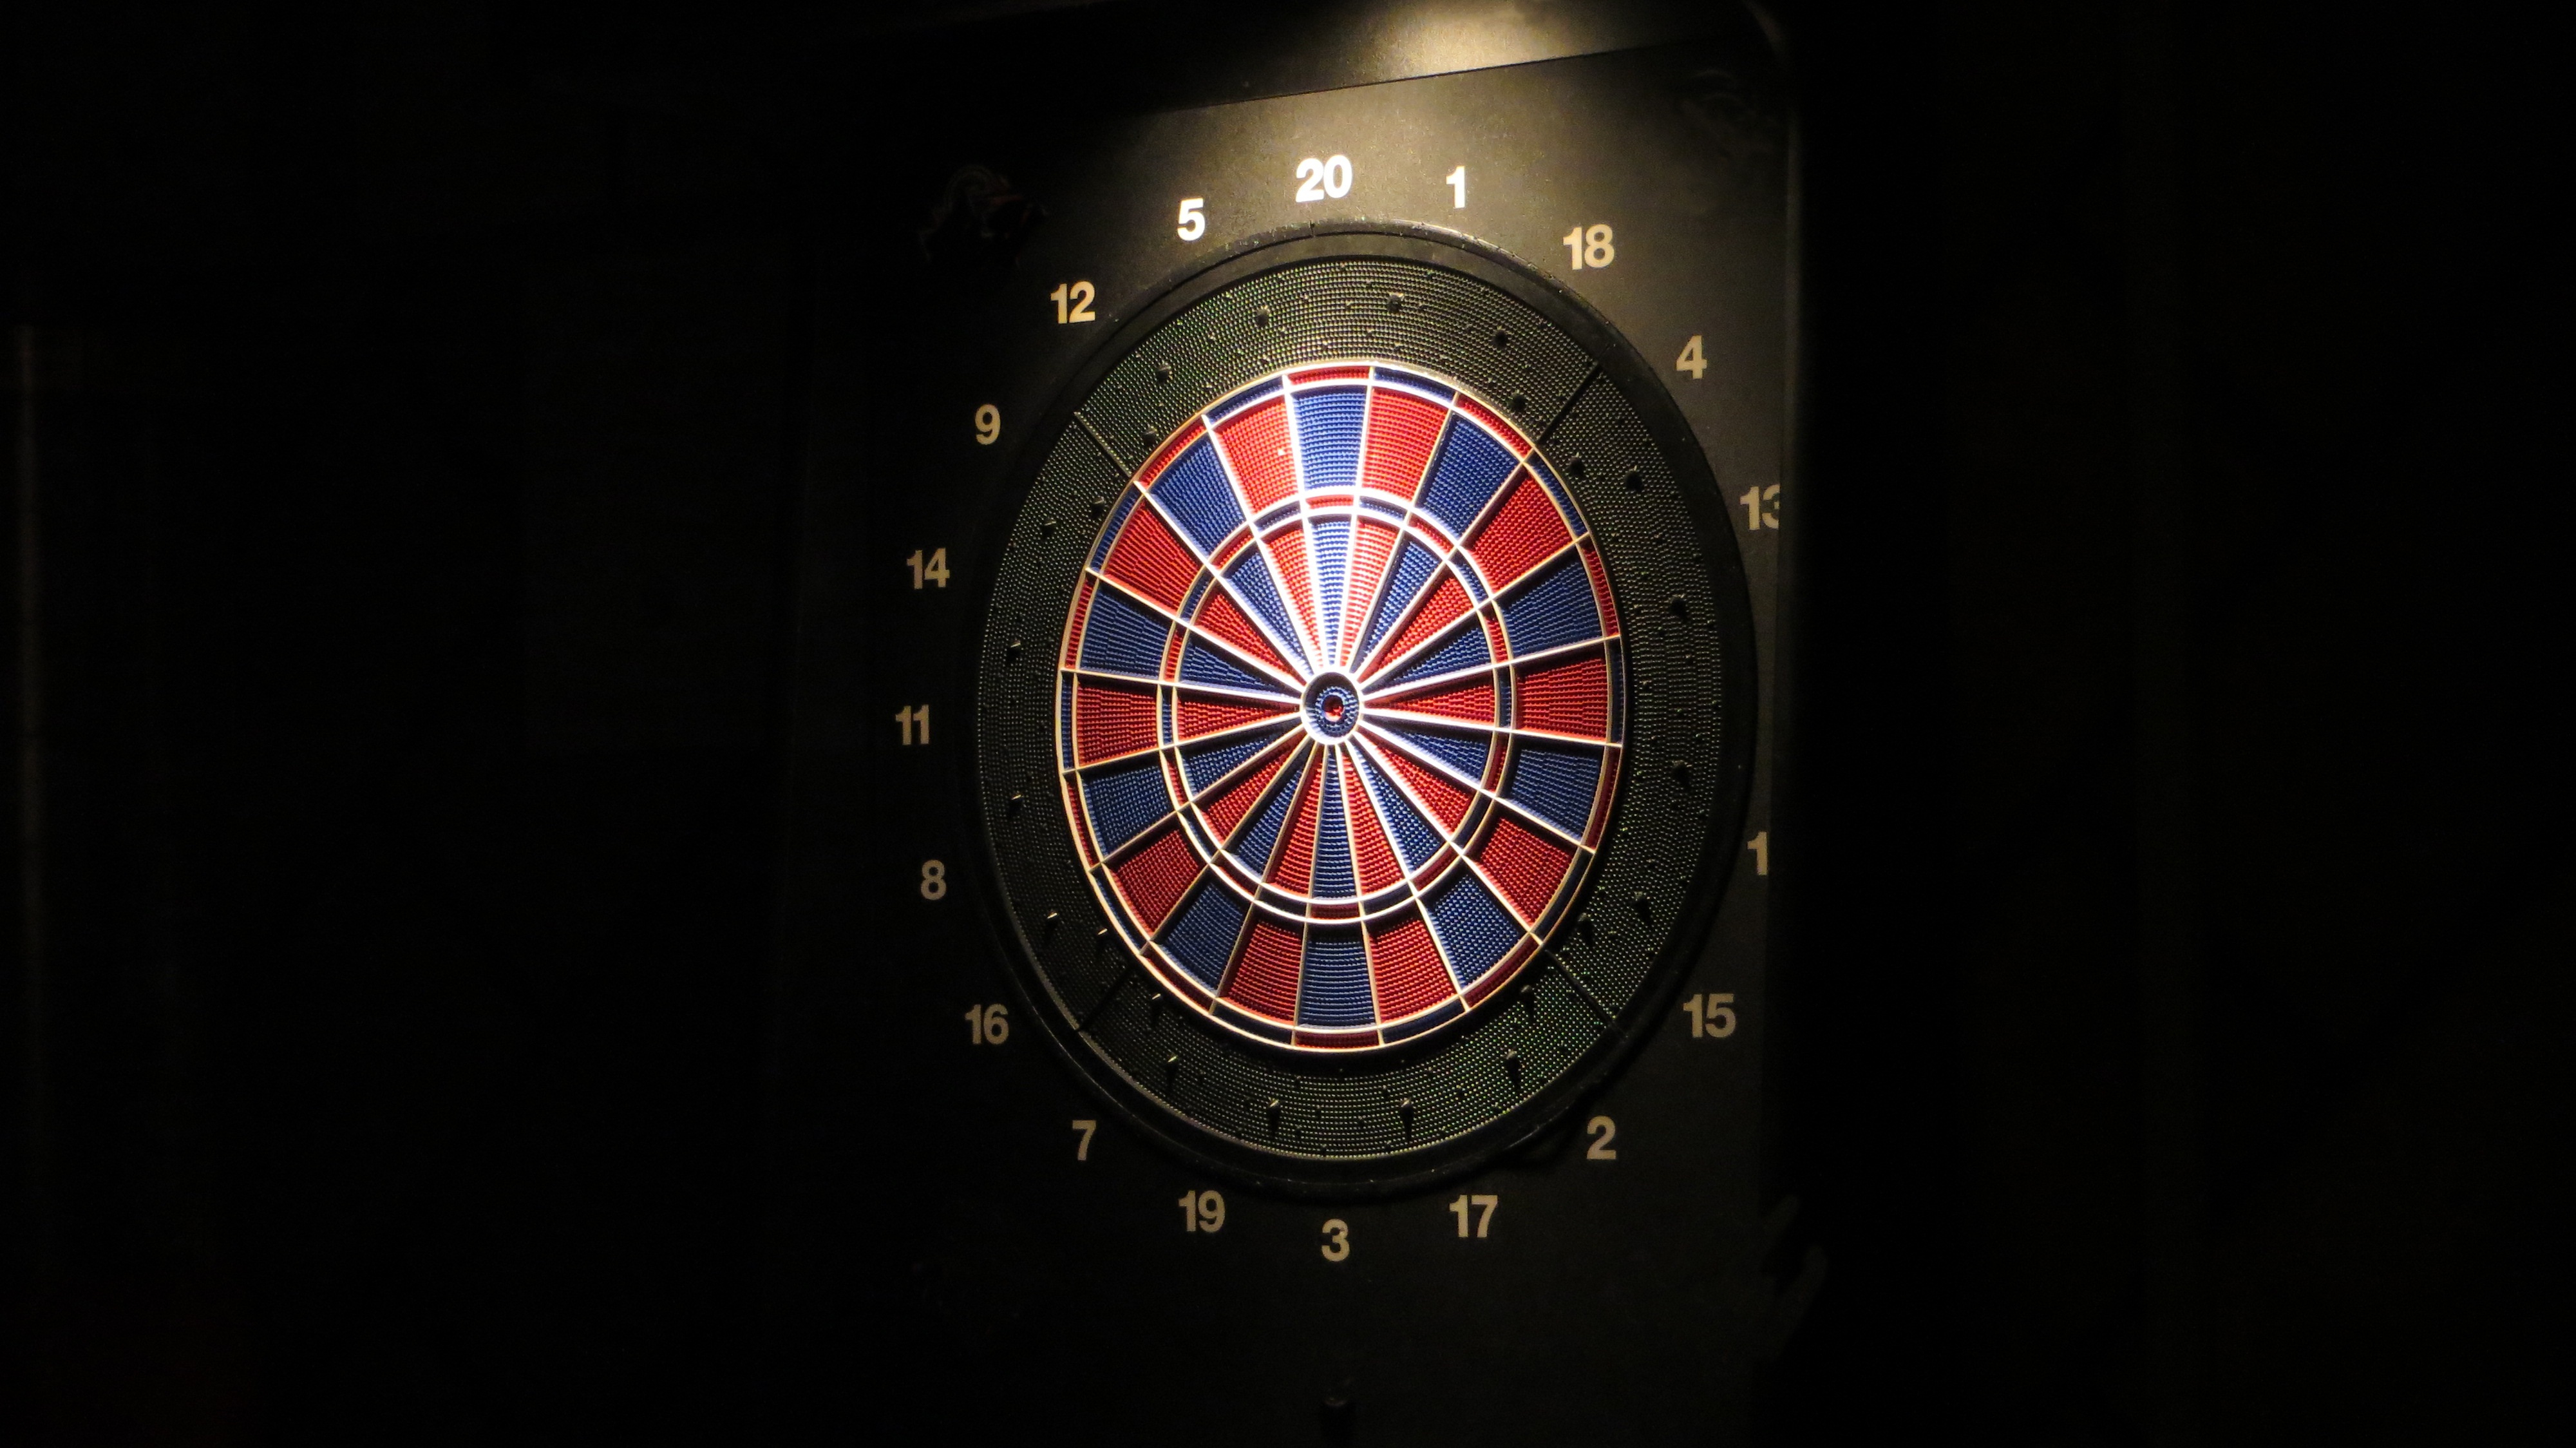
sport, play, recreation, throw, competition, arrow, sports, games, target, disc, darts, dart, bull's eye, dartboard, individual sports, indoor games and sports, carom billiards